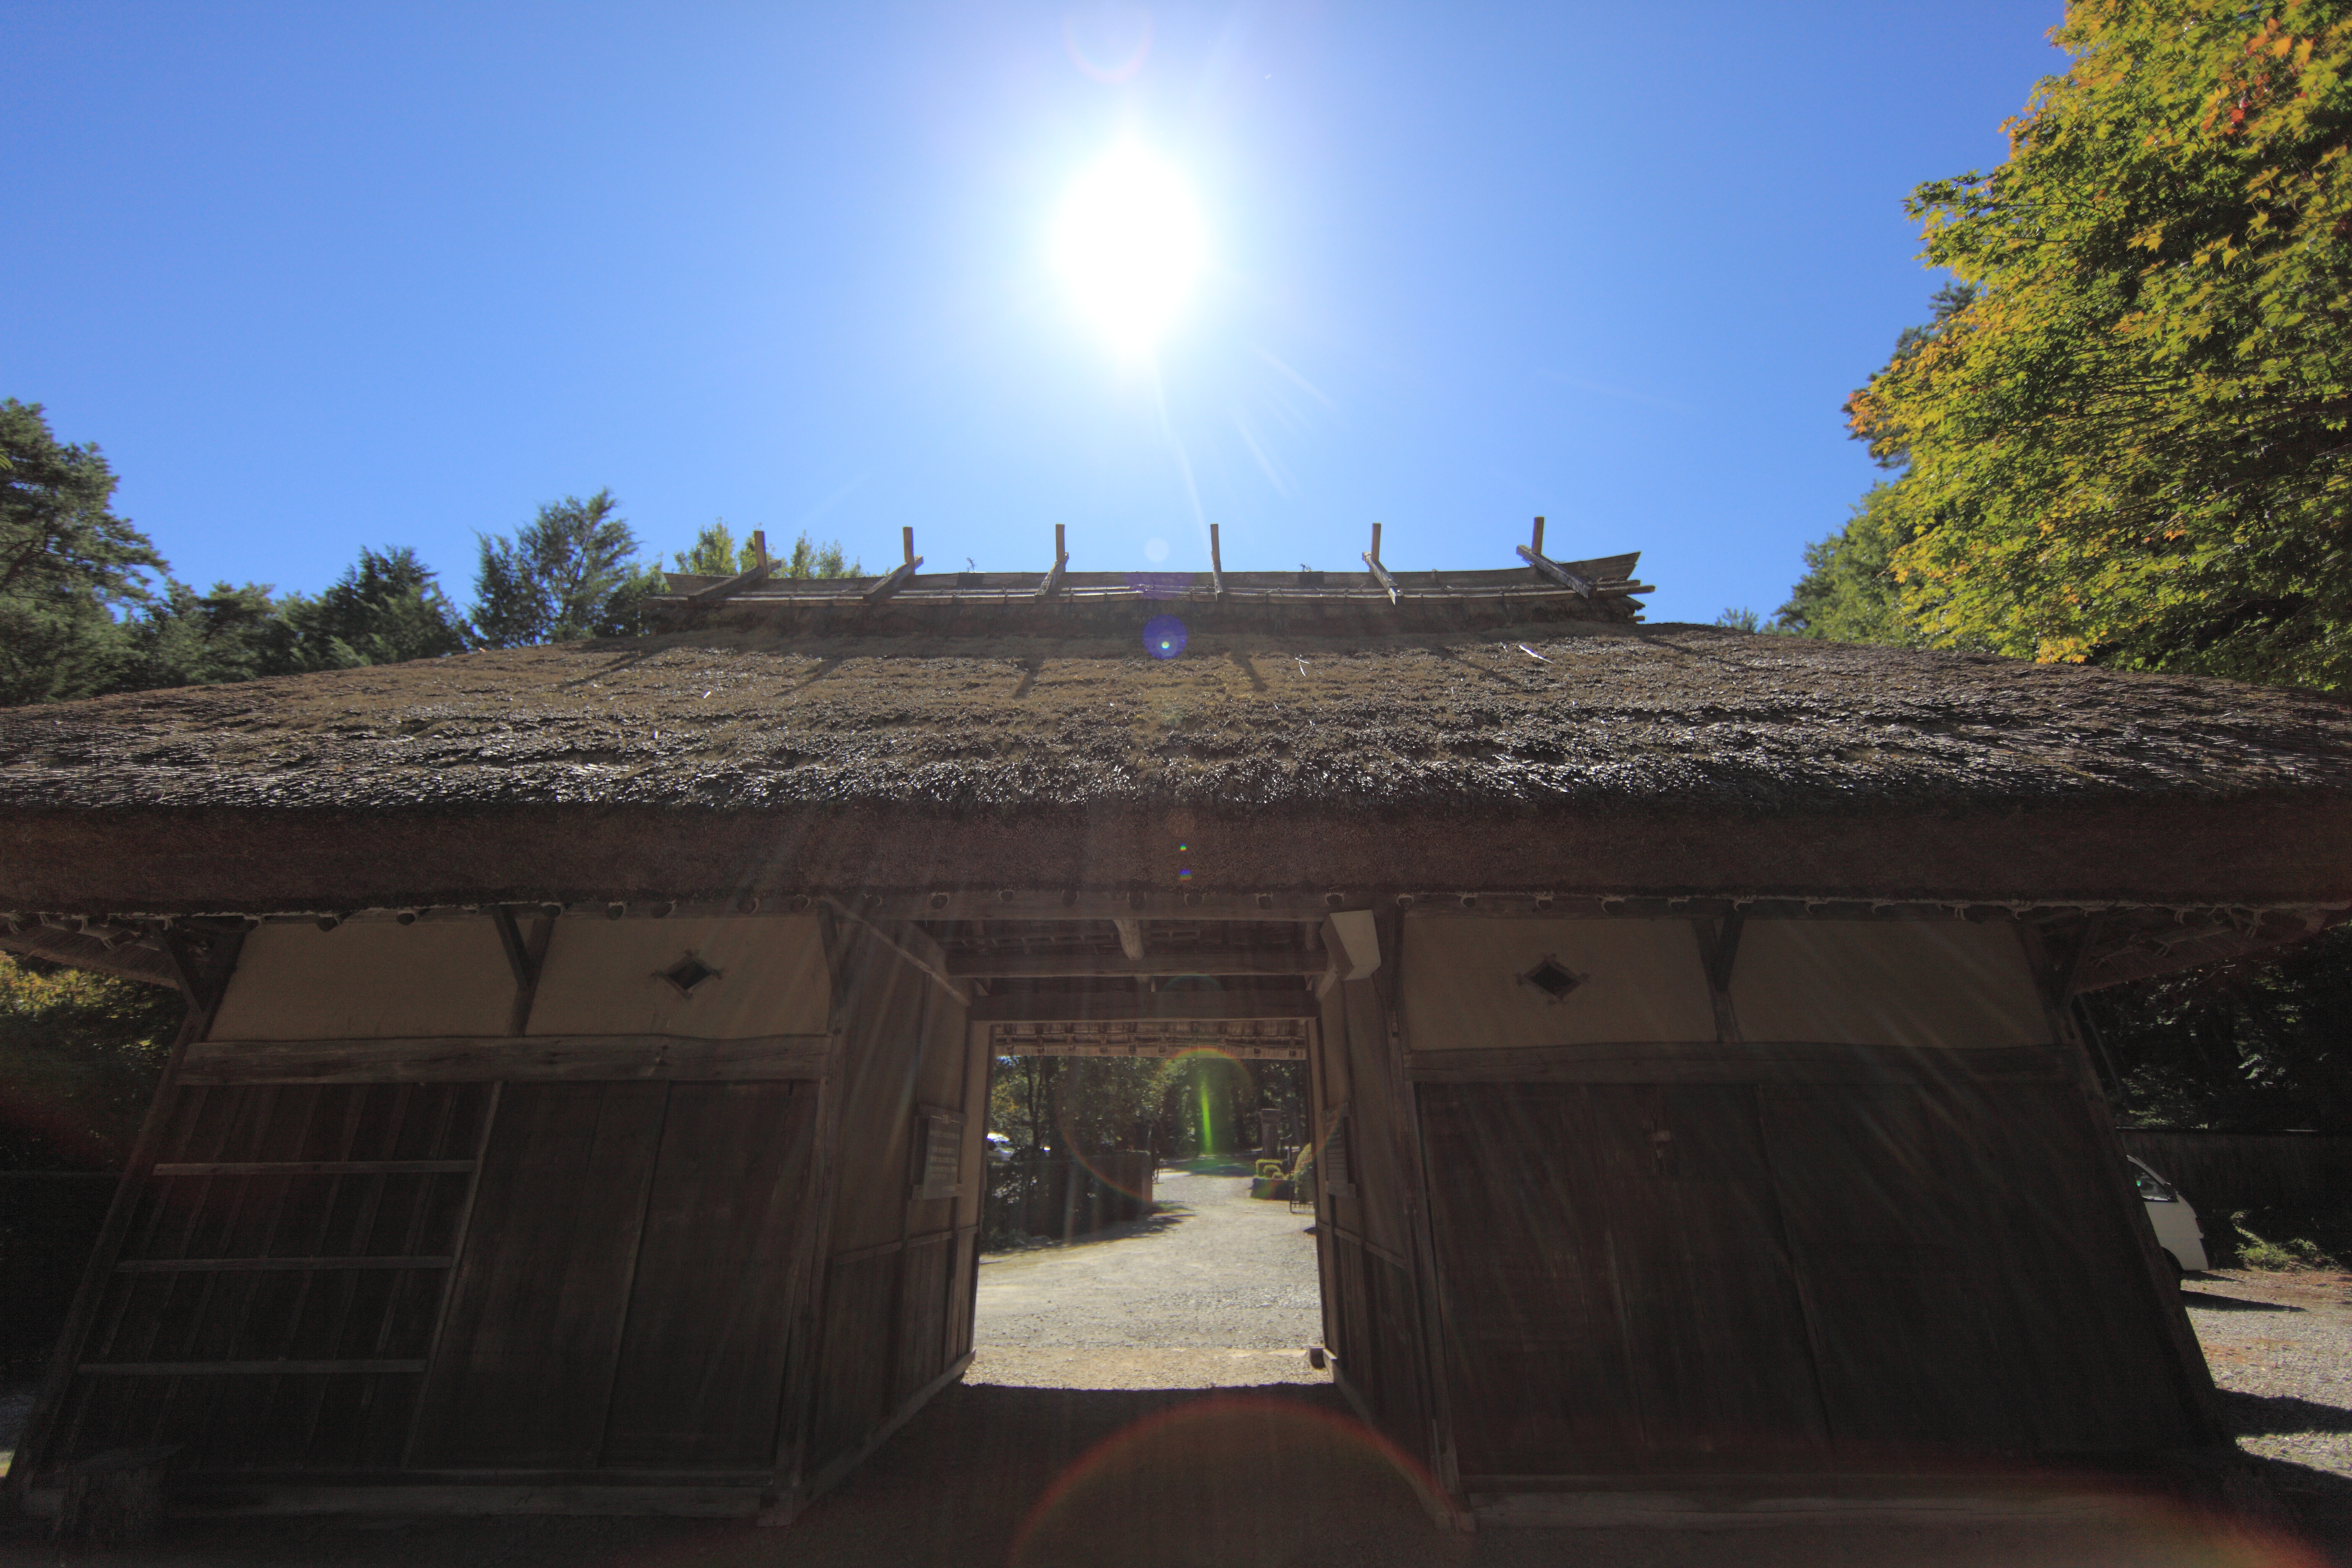
farm, house, home, high, exterior, cool image, design, japanese, 5d, style, hires, markii, traditional, folk, hi, res, resolution, nagano, takemura, komagane